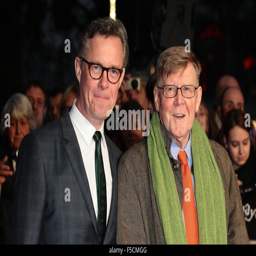
actor and dramatist attend person in the van premiere